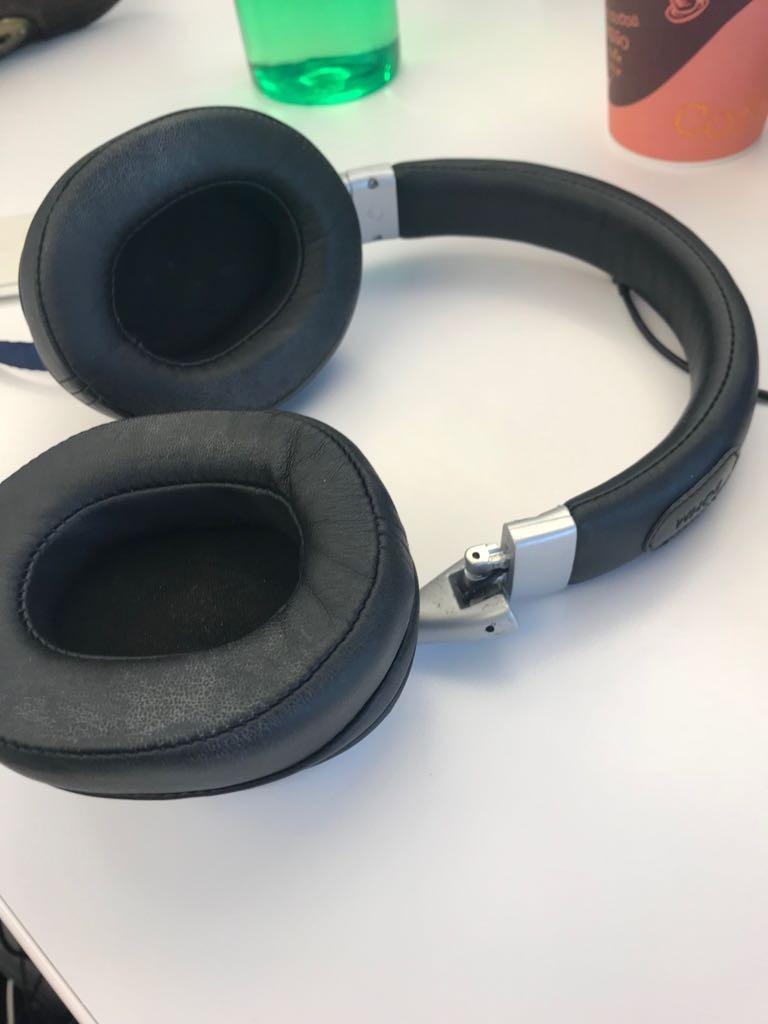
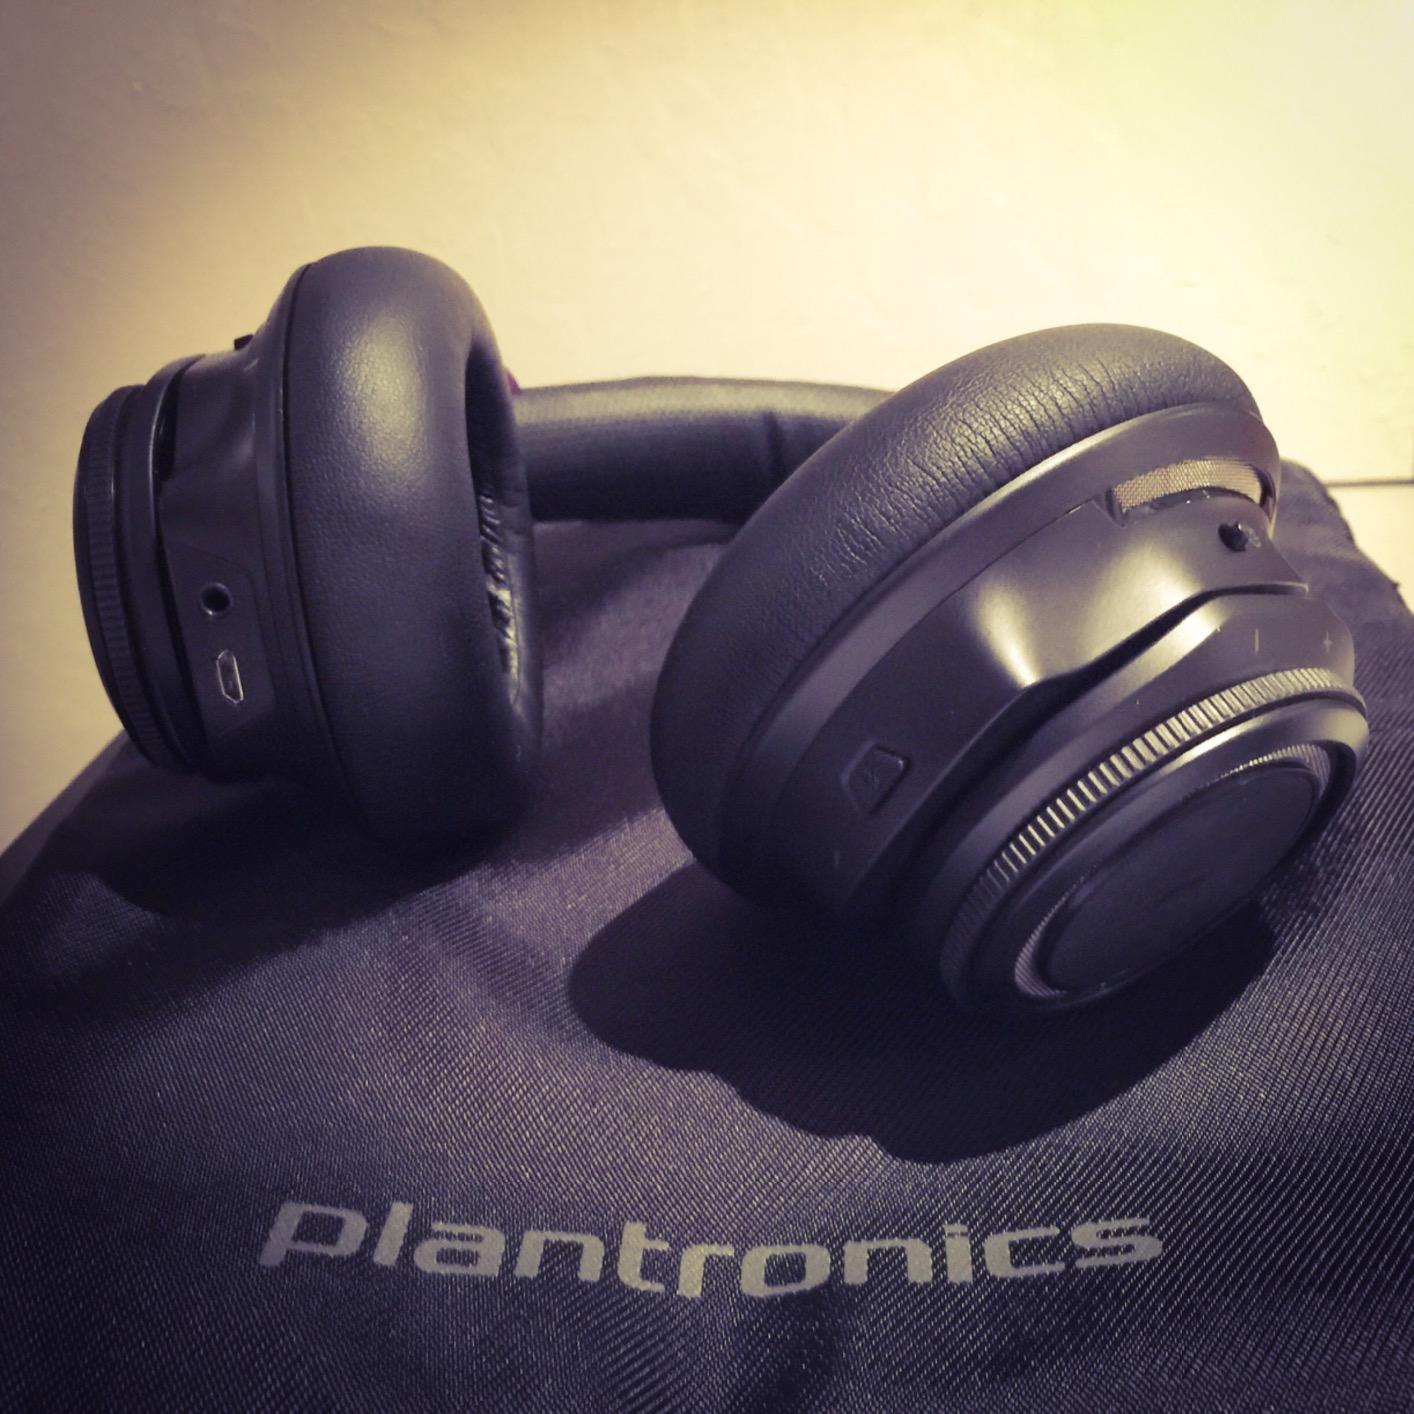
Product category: headphones
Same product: no